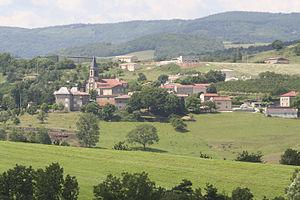
Le Village de Saint-Sylvestre
Saint-Sylvestre est une commune française située dans le département de l'Ardèche, en région Auvergne-Rhône-Alpes.